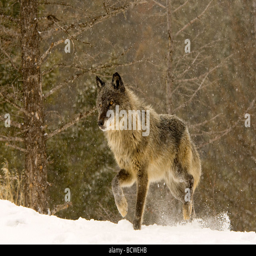
gray wolf running in a snow covered field